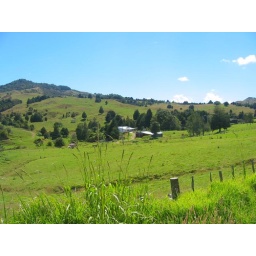
The white house is the home of my nana. Everything in the picture is owned by her and her husband, Sonny.